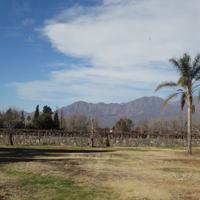
Weather: sun or clear